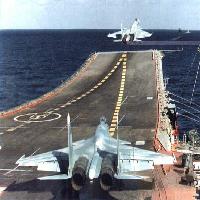
Weather: cloudy or overcast